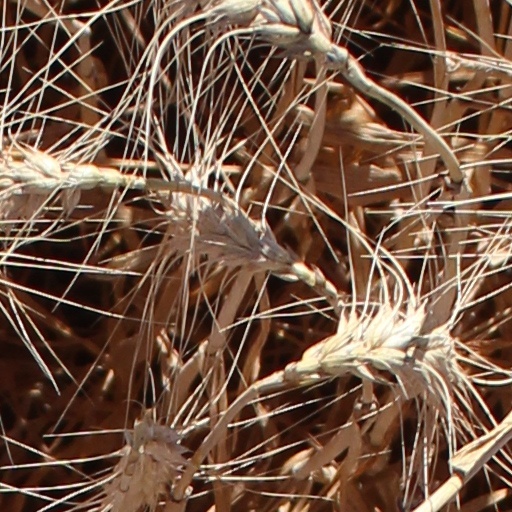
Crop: wheat